C. P. Siddhashrama

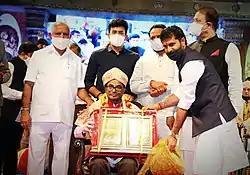
The Chief Minister is presenting "Rajyotsava Award" to Prof. CPS

Siddhashrama served as a Kannada professor in Mysore university's Kuvempu Institution for Kannada Studies, where he was also the director of the institution. He served as the acting Vice Chancellor of the university.